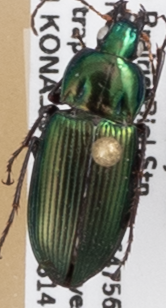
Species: Poecilus chalcites
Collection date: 2019-08-14
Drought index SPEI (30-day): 0.514
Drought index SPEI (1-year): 2.09
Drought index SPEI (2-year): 0.728